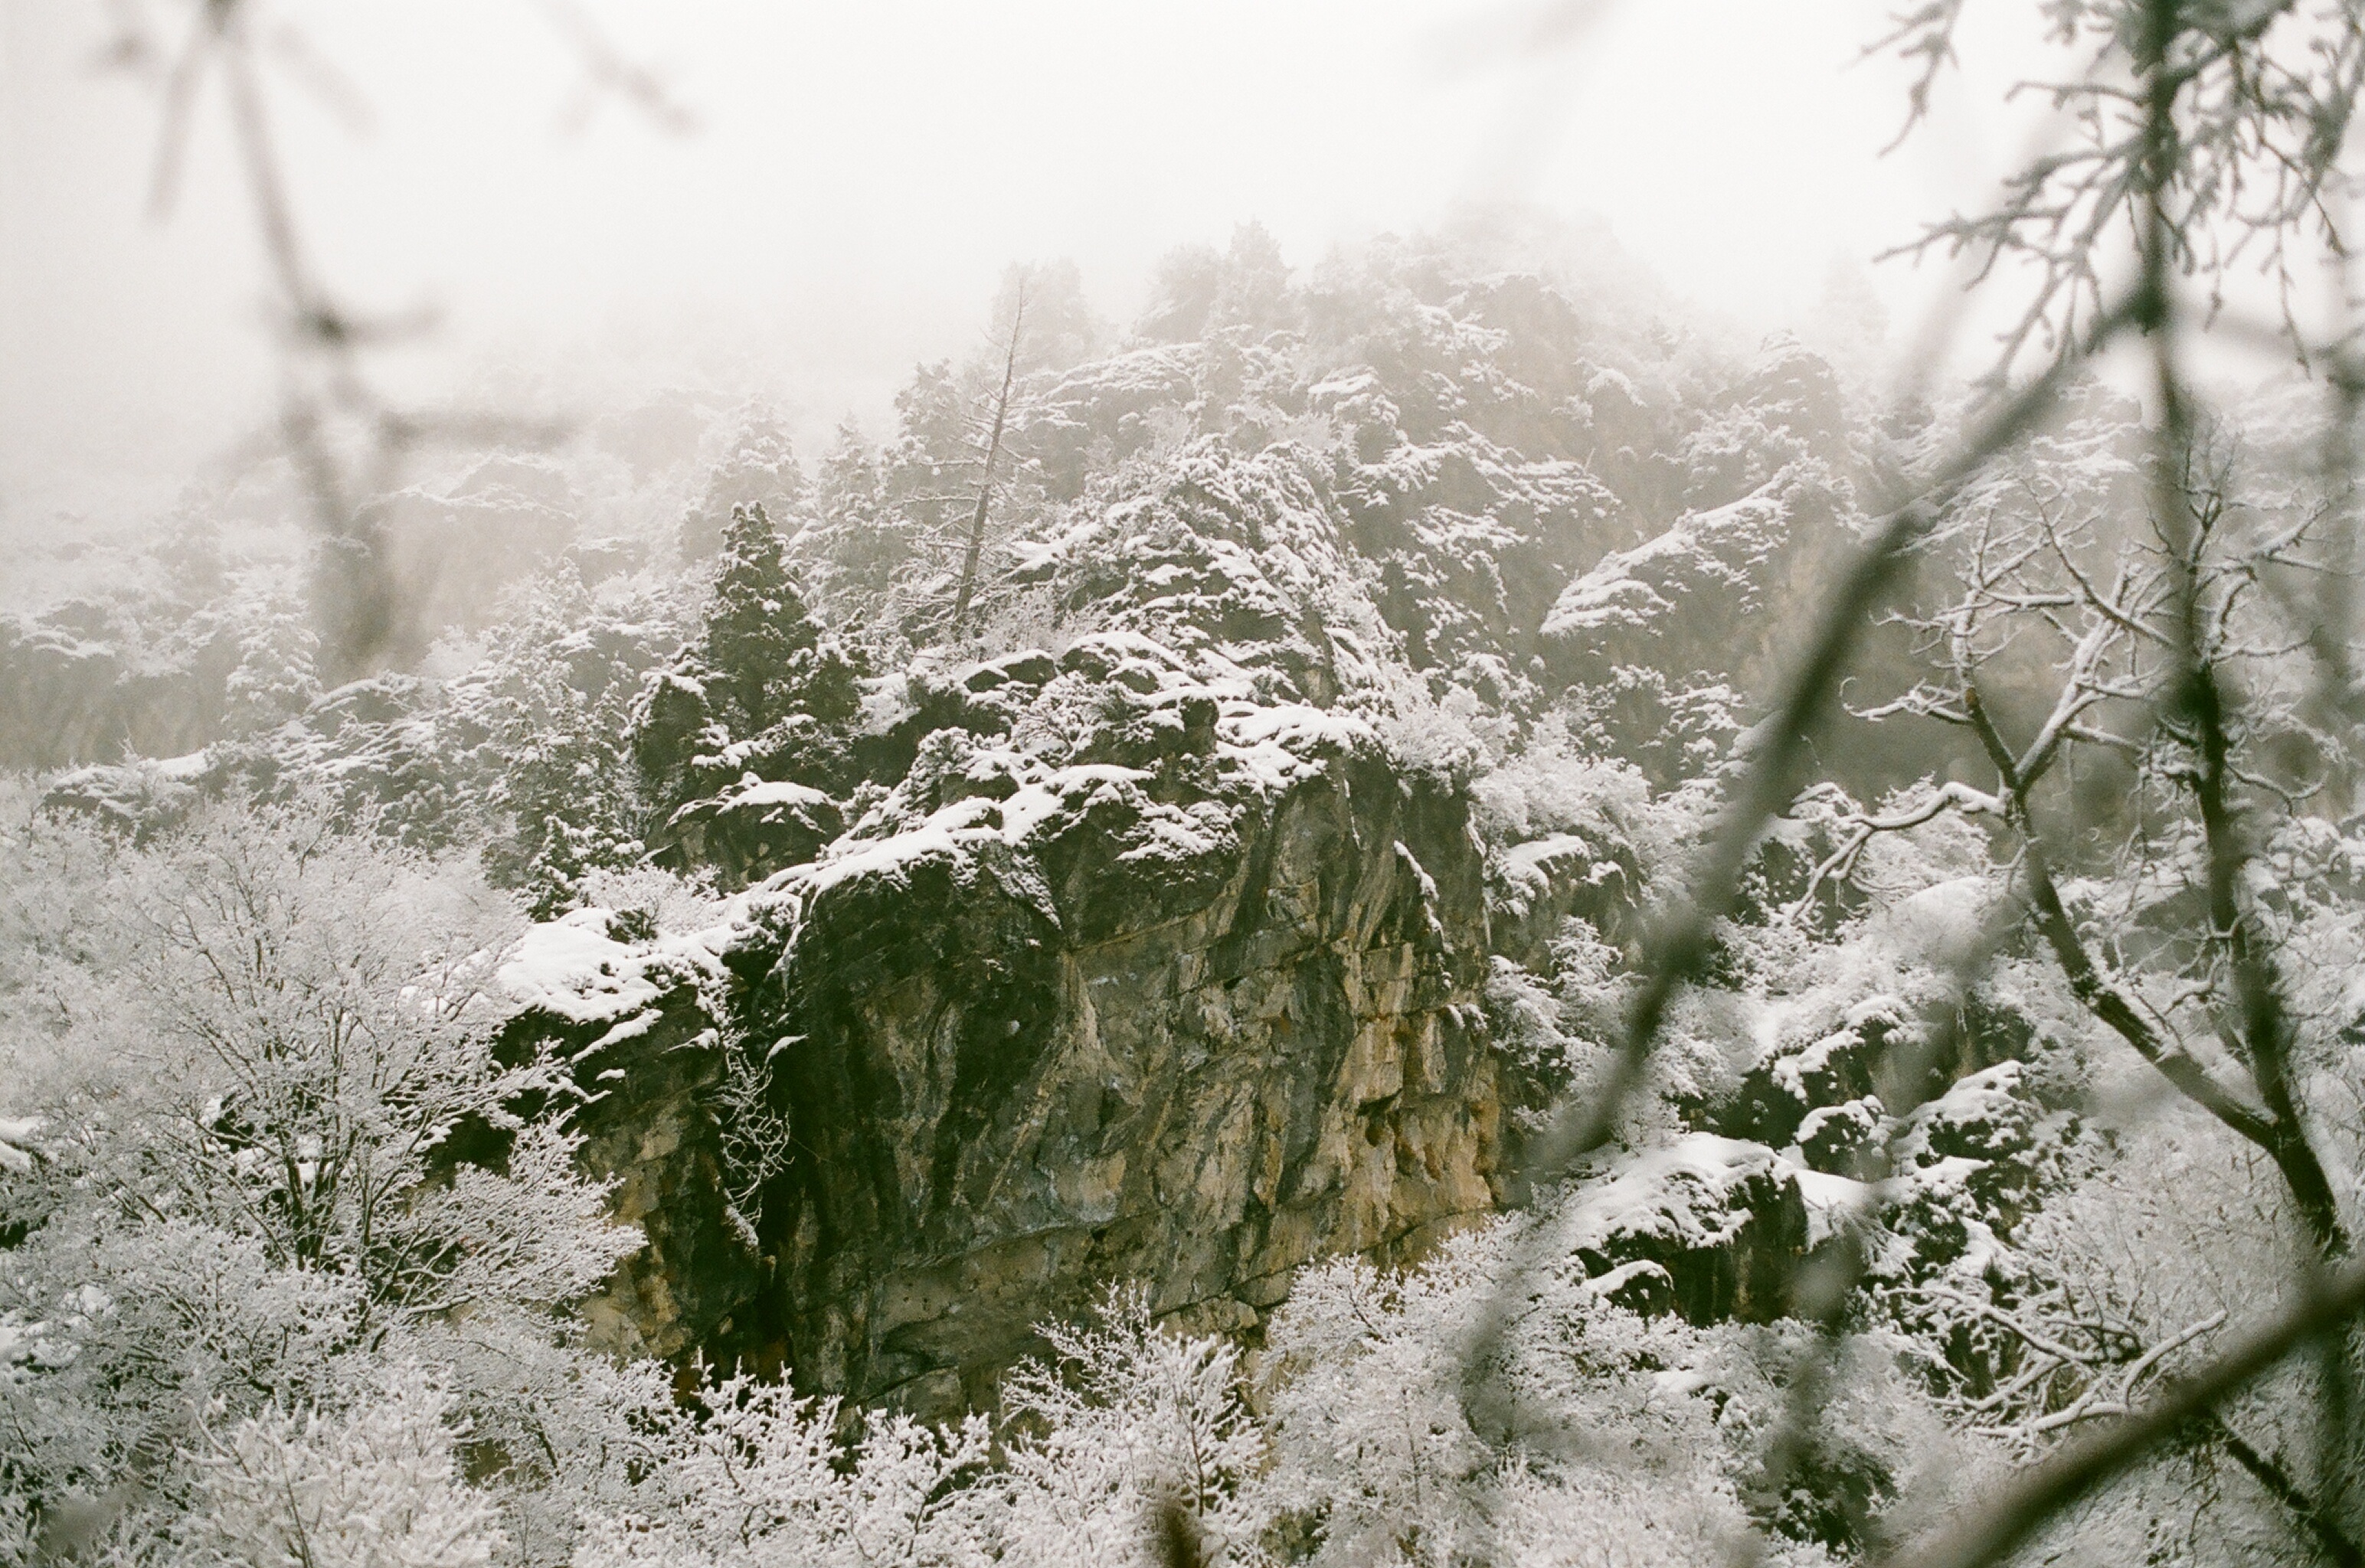
tree, nature, forest, grass, branch, snow, winter, mist, sunlight, leaf, frost, weather, season, woodland, freezing, atmospheric phenomenon, woody plant